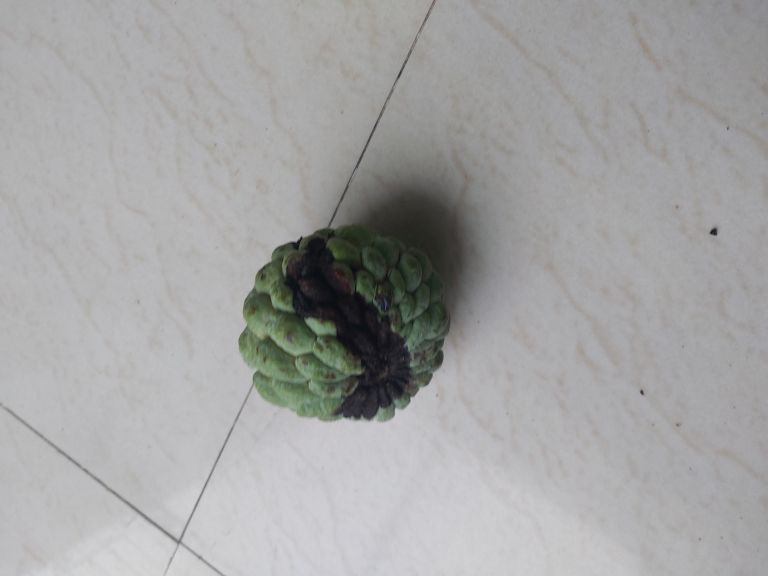
Disease label: Diplodia Rot